Symmetry

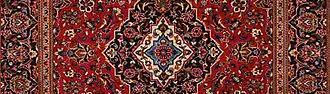
Persian rug with rectangular symmetry

Symmetry finds its ways into architecture at every scale, from the overall external views of buildings such as Gothic cathedrals and The White House, through the layout of the individual floor plans, and down to the design of individual building elements such as tile mosaics. Islamic buildings such as the Taj Mahal and the Lotfollah mosque make elaborate use of symmetry both in their structure and in their ornamentation. Moorish buildings like the Alhambra are ornamented with complex patterns made using translational and reflection symmetries as well as rotations.